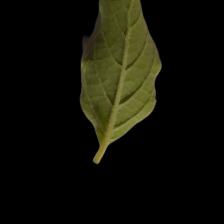
Plant: Tulsi